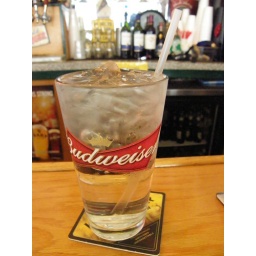
water in budweiser glass